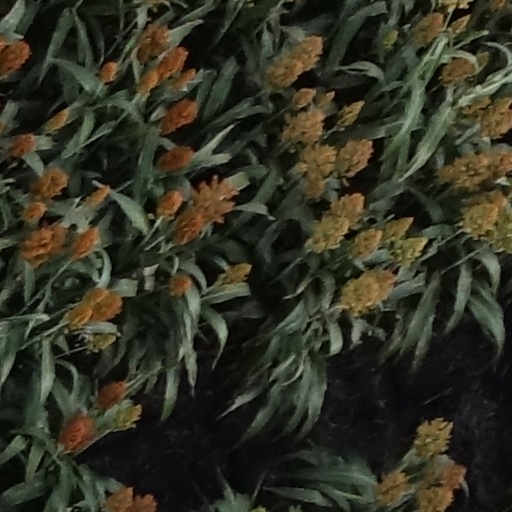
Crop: sorghum